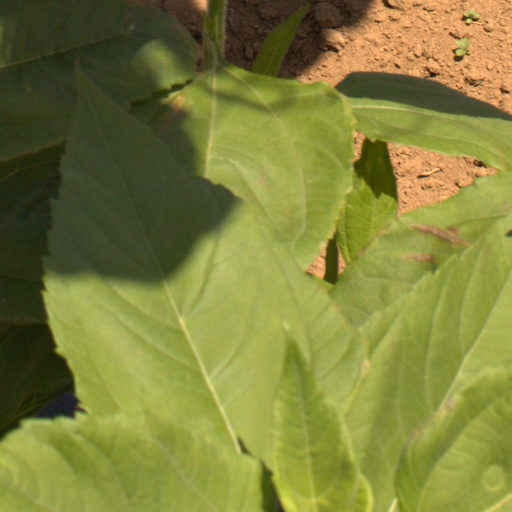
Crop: Jerusalem artichoke